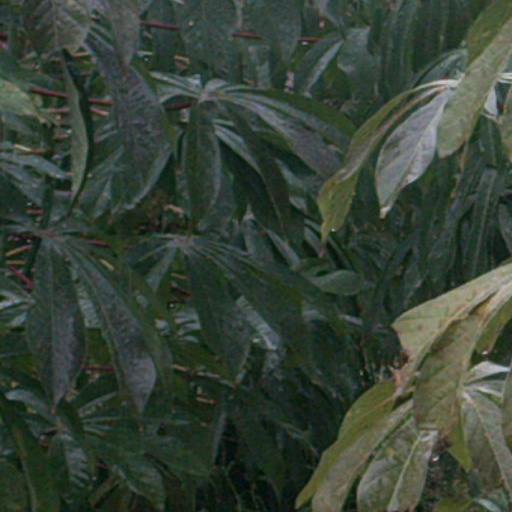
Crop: cassava